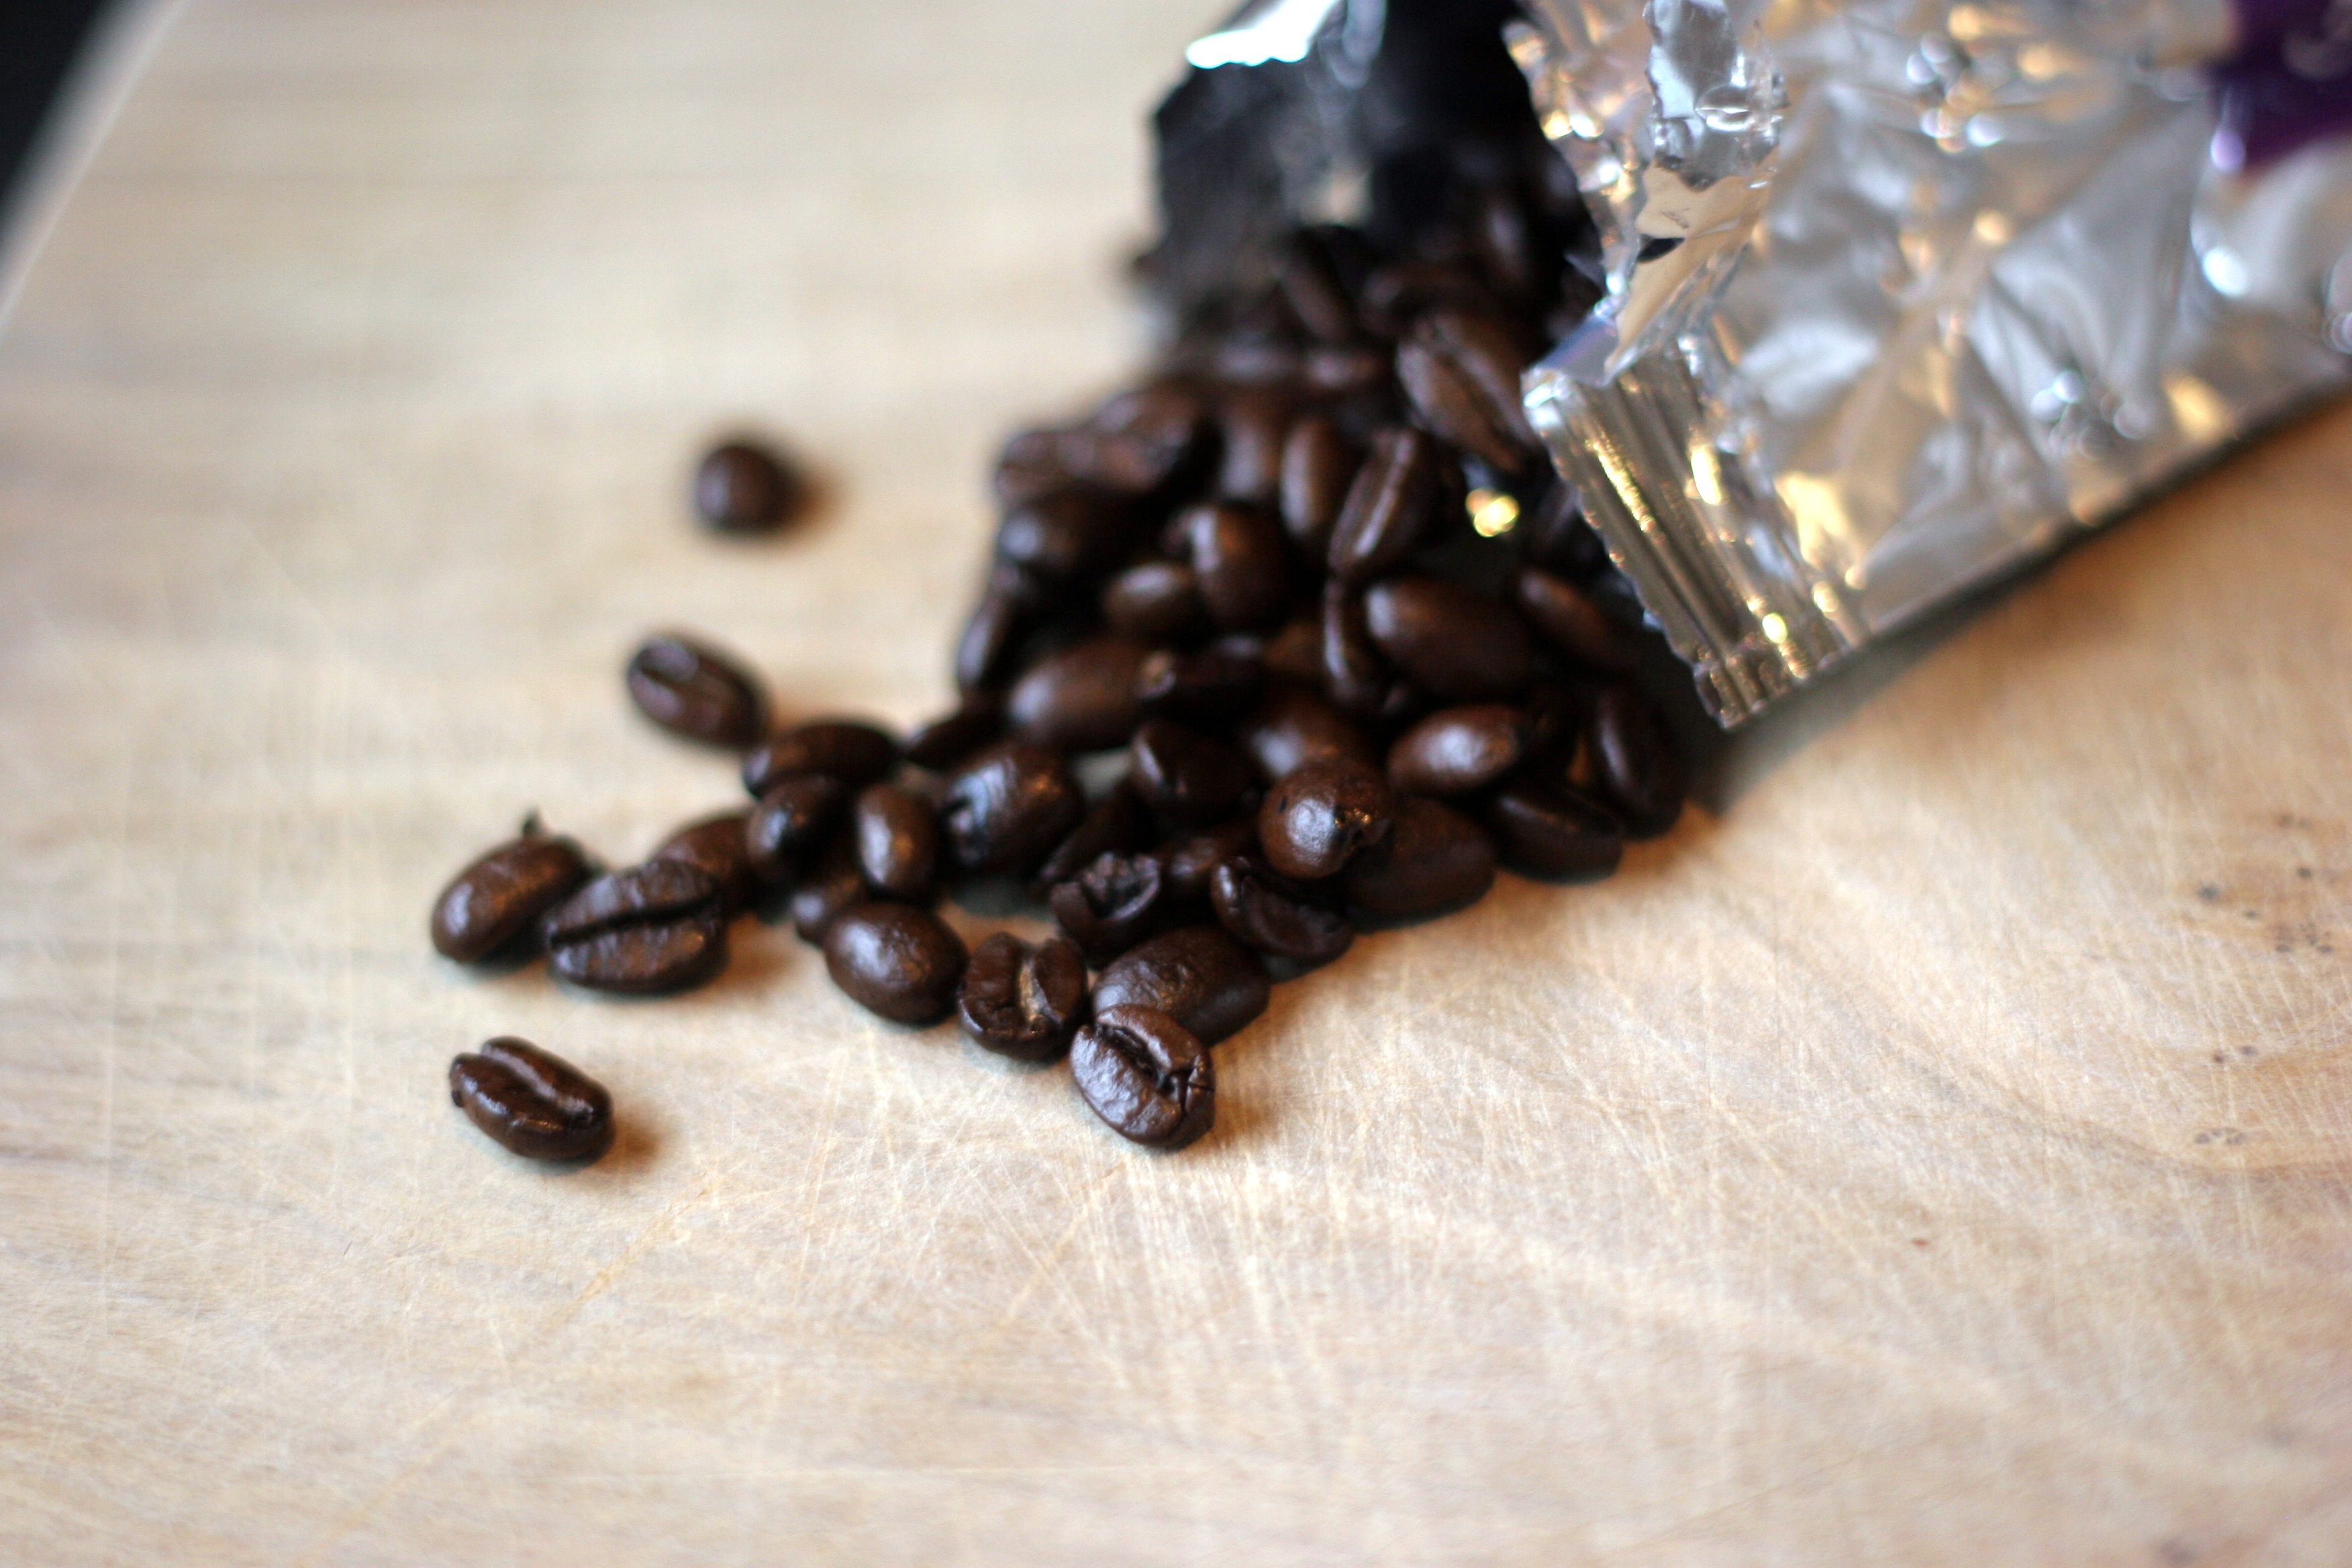
cafe, coffee, plant, fruit, roast, food, produce, fresh, chocolate, espresso, dessert, caffeine, beans, flavor, roasted, flowering plant, land plant